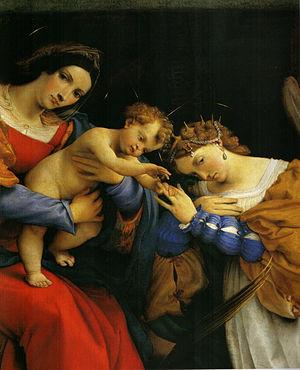
Le Mariage mystique de sainte Catherine est une peinture à l'huile sur toile de 189,3 × 134,3 cm réalisée par Lorenzo Lotto, signé et daté Laurentius Lotus - 1523 sur le tabouret supportant un pied de la Vierge ; elle est conservée à l’Académie Carrara de Bergame.